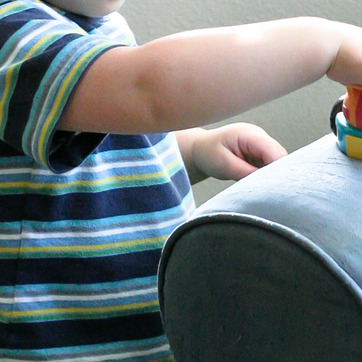
Material: fabric